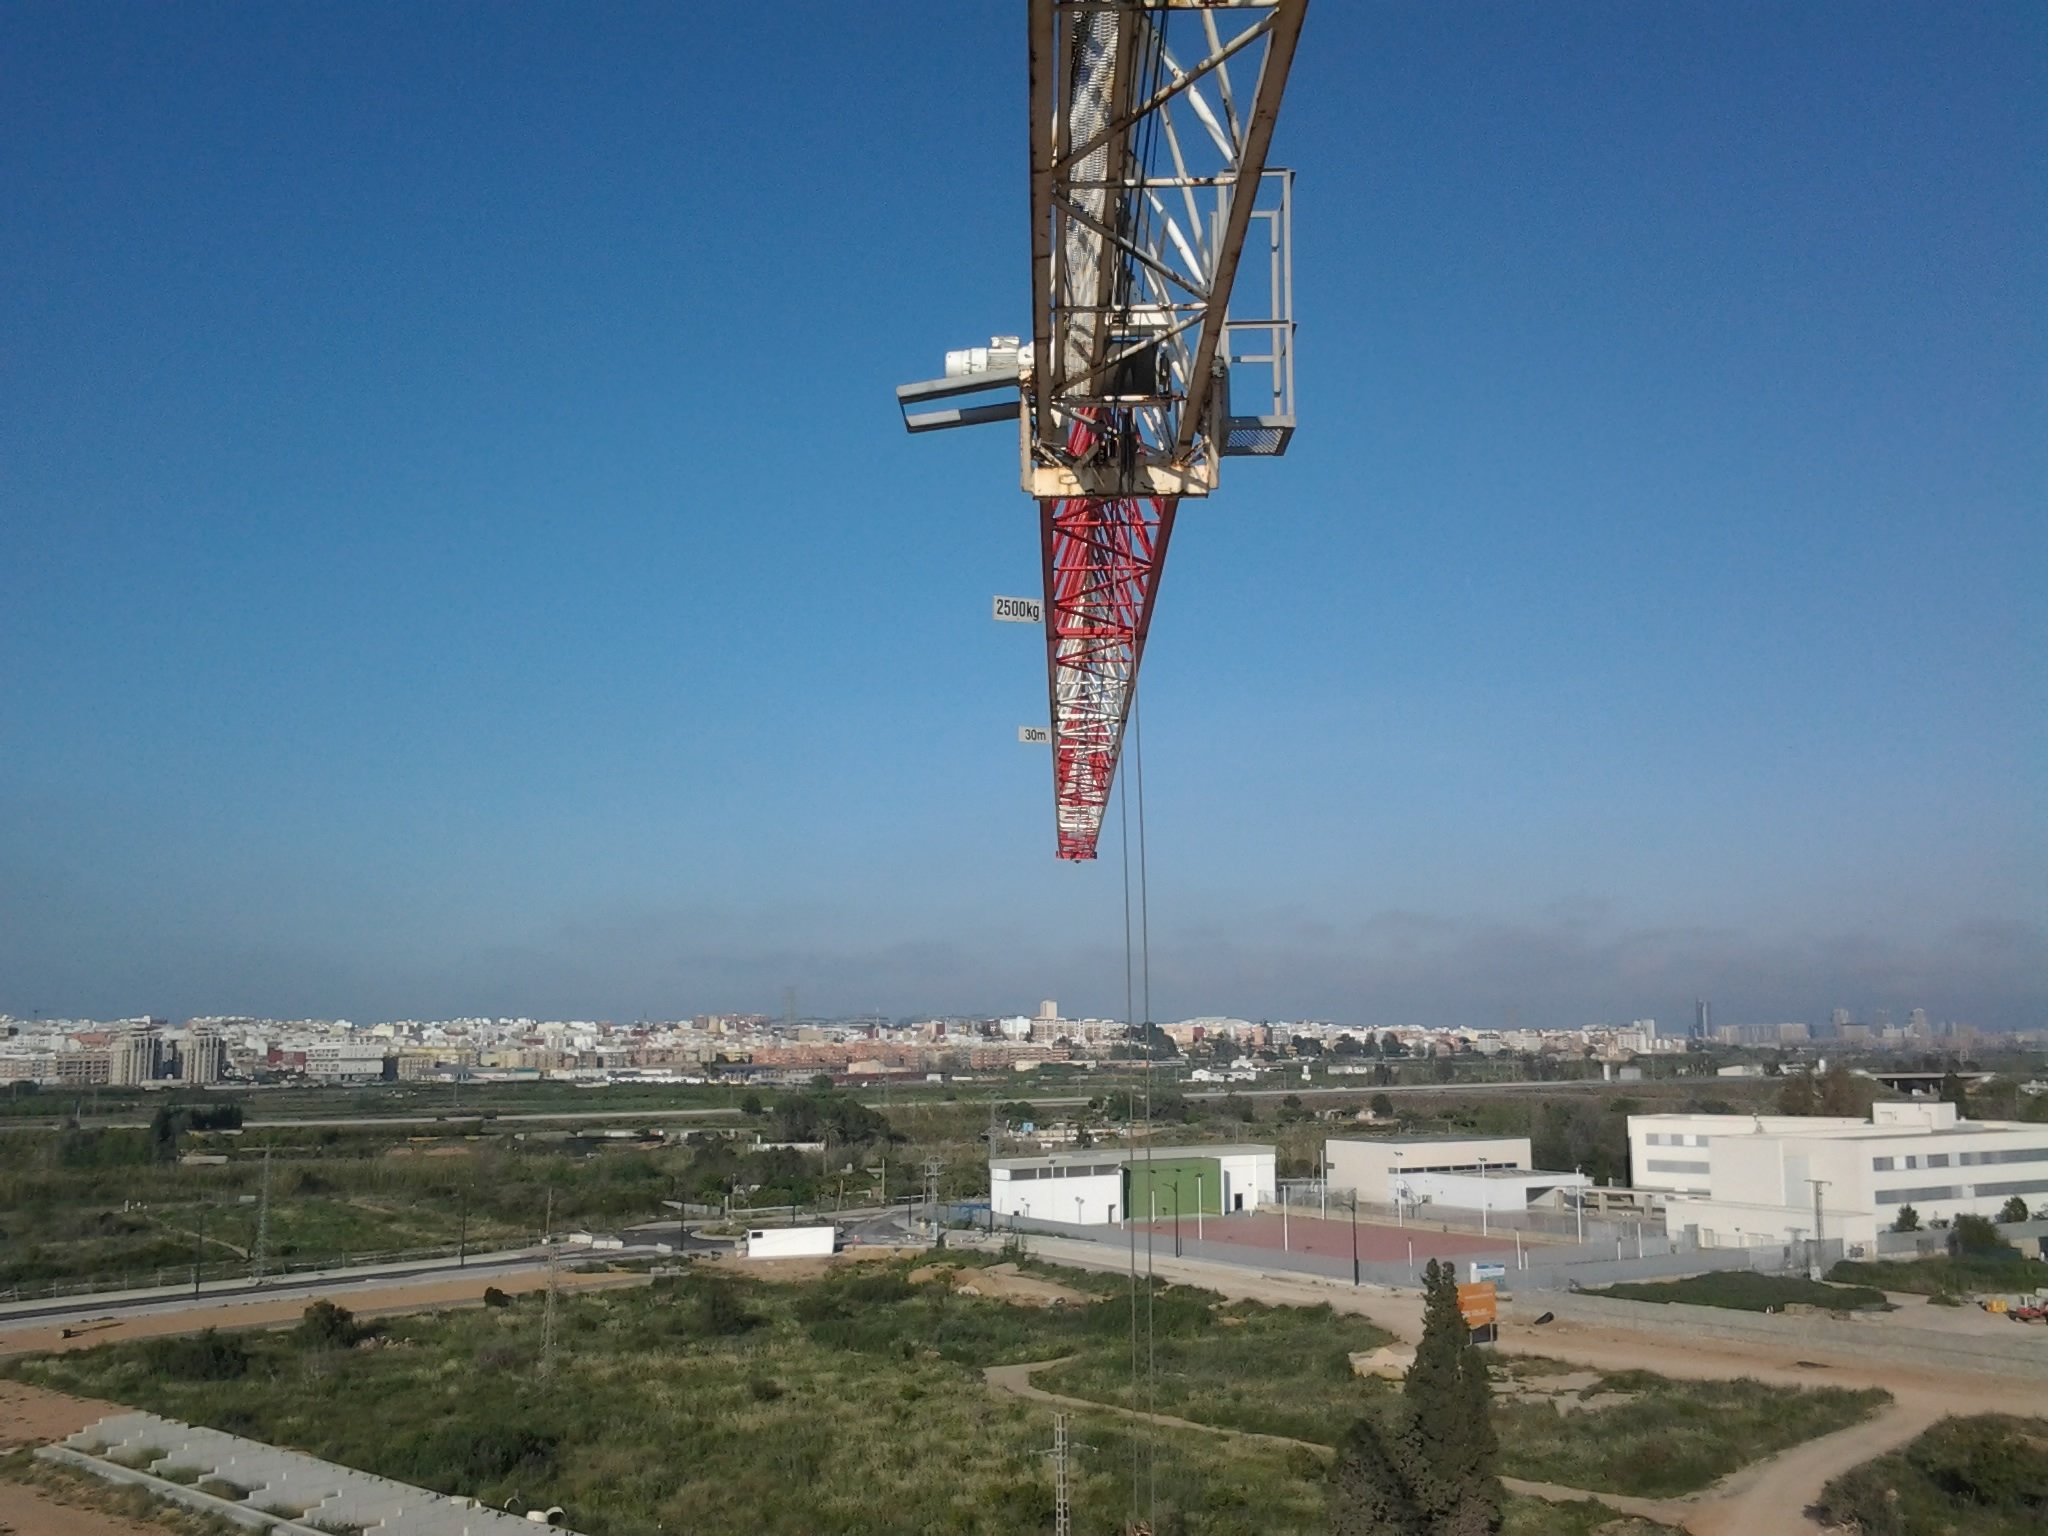
structure, vehicle, tower, mast, spacecraft, construction equipment, atmosphere of earth